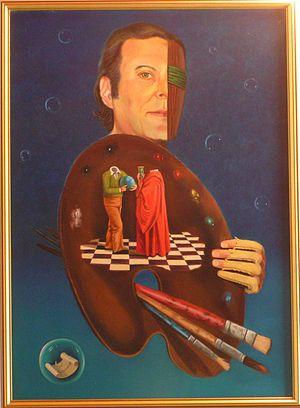
Autoportrait de William Girometti, peintre italien, 1973, peinture à l'huile, cm. 50x70 - le tableau appartient à sa fille.